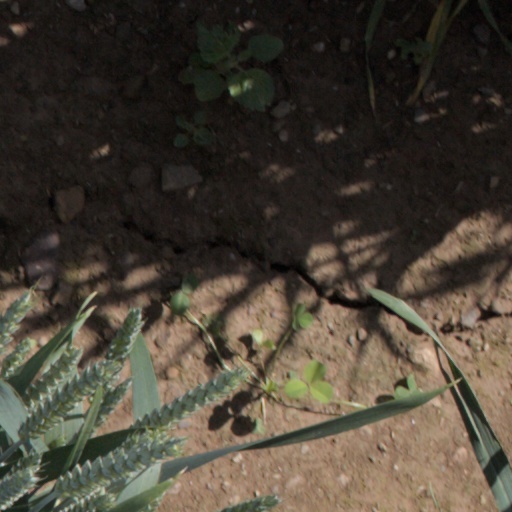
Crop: wheat